Yamunanagar

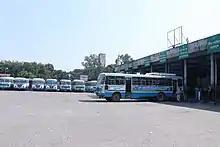
Bus Stand Yamunanagar

Yamunanagar has Two Railway station named Yamuna Nagar-Jagadhri and Jagadhri Workshop Railway station. It is on the popular direct route Amritsar–Kolkata Main Line. The long Railway Bridge on River Yamuna connects Yamuna Nagar-Jagadhri with Saharanpur. The bridge is named after Shyama Prasad Mukherjee.